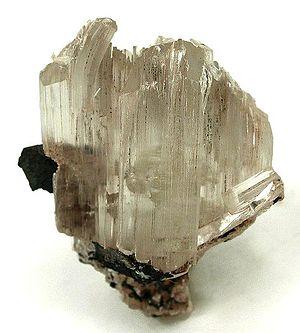
La leiteite est une espèce minérale formée d'arséniate de zinc, de formule ZnAs³⁺₂O₄.